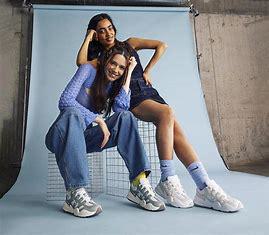
Brand: Nike
Model: Tech Hera